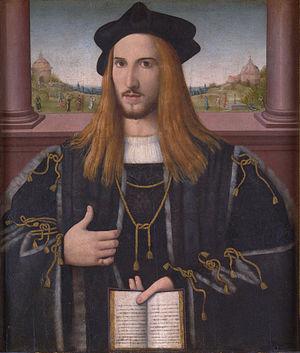
La seigneurie de Carpi était une seigneurie souveraine de l'Italie médiévale et de la Renaissance, qui exista entre 1336 et 1527.